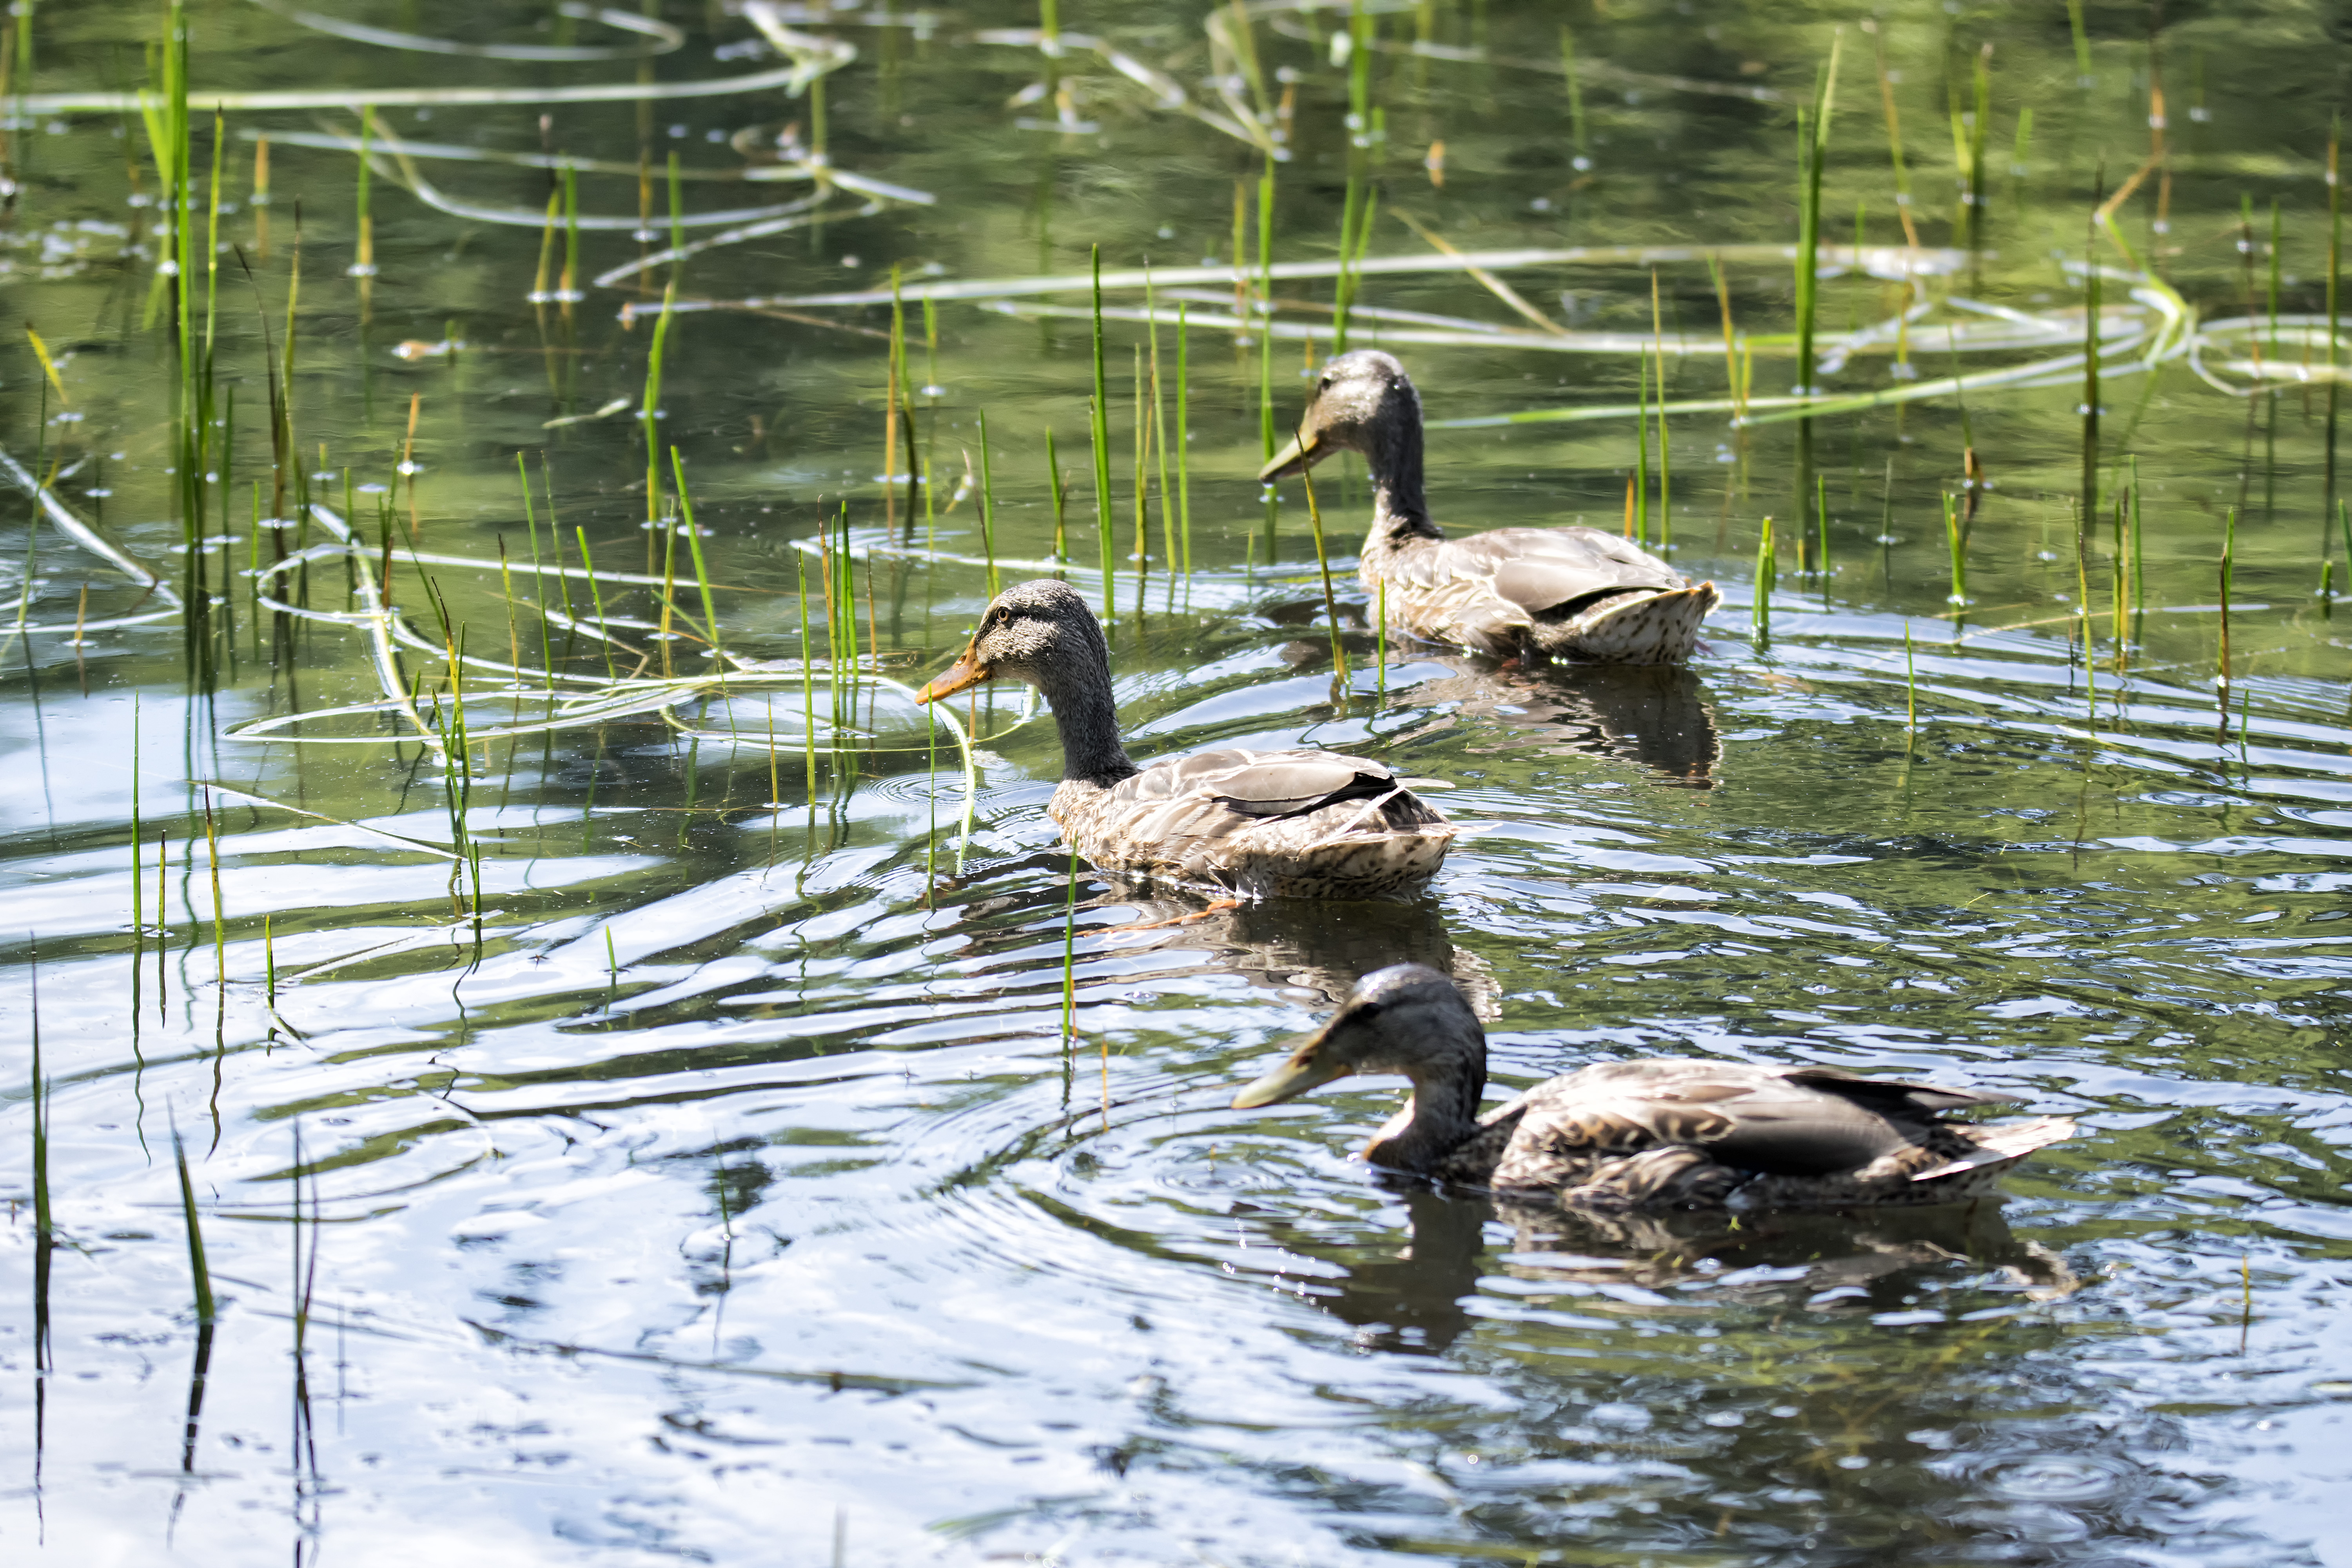
water, nature, bird, pond, wildlife, reflection, fauna, duck, canada, wetland, vertebrate, quebec, colvert, waterfowl, water bird, mallard, canard, sherbrooke, oiseau, ducks geese and swans